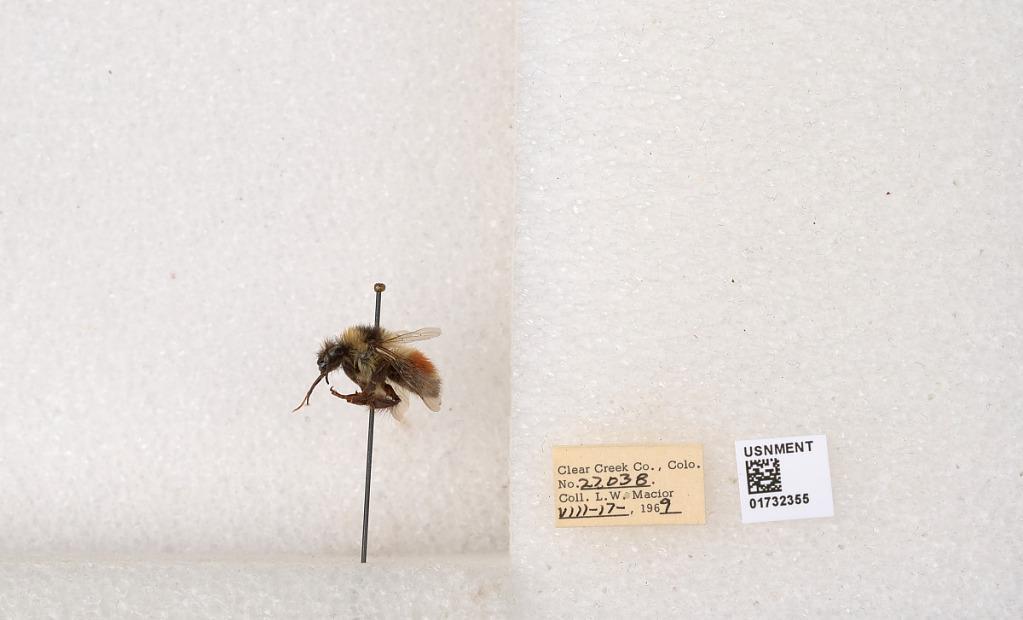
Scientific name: Bombus (Pyrobombus) sylvicola Kirby
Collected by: L. Macior
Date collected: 1969-8-17
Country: United States
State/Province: Colorado
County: Clear Creek
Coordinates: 39.7006, -105.694